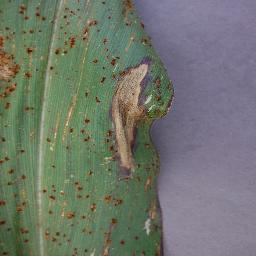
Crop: corn
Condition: (maize)_northern_blight